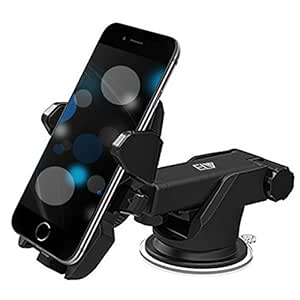
ELV Car Mount Adjustable Car Phone Holder Universal Long Arm
Category: Electronics
Price: 349 (list price: 999)
Rating: 3.9 (46,399 ratings)
About this product: PRODUCT FEATURES : ELV Easy one touch mounting system locks and releases the device with just a push of a finger, Two step locking lever provides additional mounting support for multiple surfaces.|EASY ACCESS : Redesigned bottom foot ensures access to all your device ports.|SUPER POWER GRIP IN BOTTOM : Super sticky gel pad sticks securely to most surfaces (including textured surfaces),Yet is still removable.|360 DEGREE ROTATION : Fully adjuestable with 360 degree rotation for quick portrait and landscape views, TELESCOPIC ARM New telescopic arm adds 2 inches to allow for closer device viewing.